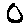
Label: 0